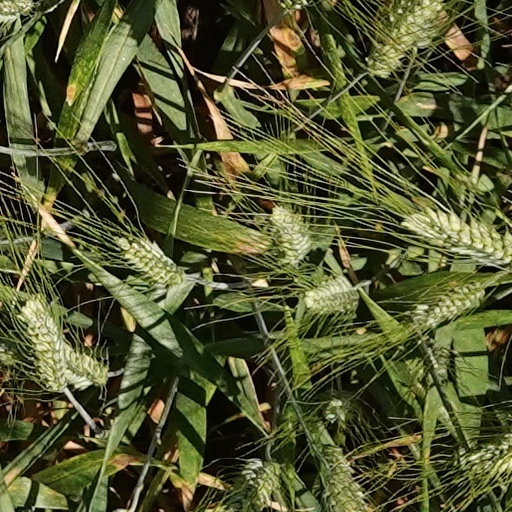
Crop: wheat